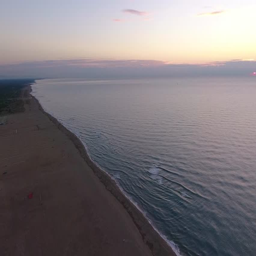
aerial shot , calm sea in the fall on the sunset , filmed with drone